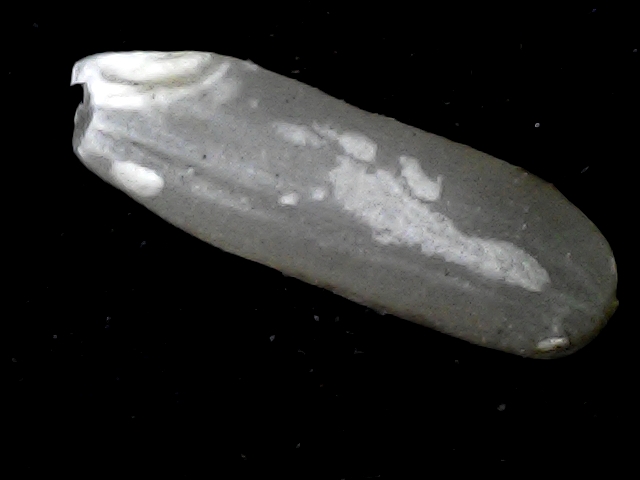
Rice variety: BD87